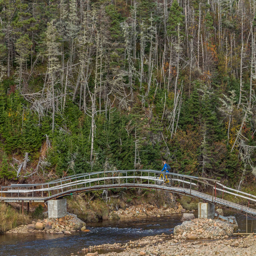
around mid point to person .